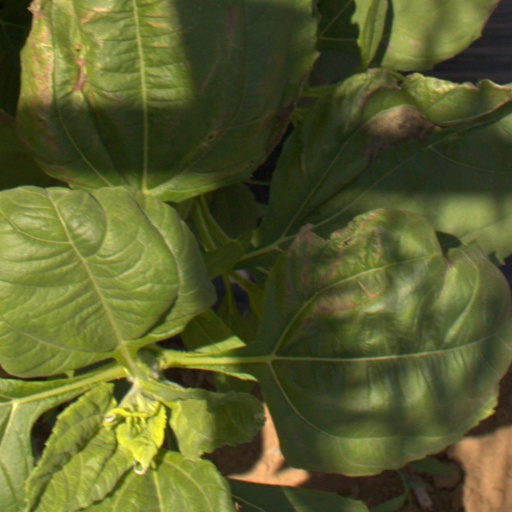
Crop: Jerusalem artichoke